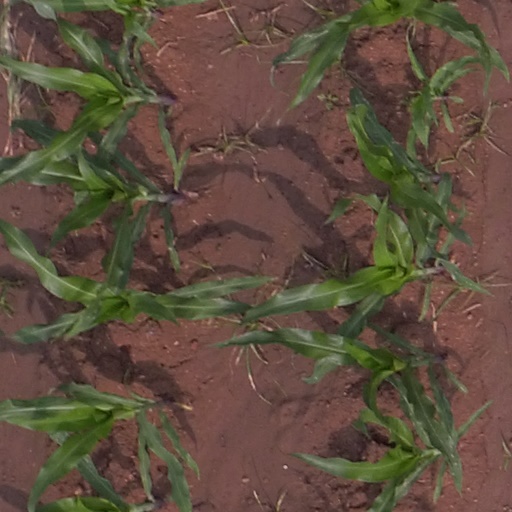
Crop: maize; corn